Thomas Leuluai

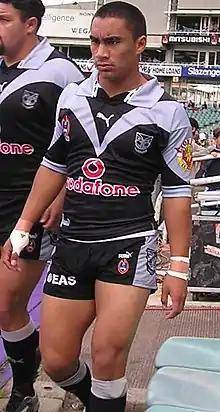
Leuluai playing for the Warriors at the SFS

In 2004, Leuluai signed a contract with Super League side as a replacement for Dennis Moran who had left the Broncos to join the Wigan Warriors. He spent two years at the club playing 38 games and scoring 19 tries. Both seasons were affected by injury. In 2005, his season was cut short by a broken ankle while his 2006 campaign was disrupted by a hamstring injury sustained while playing for New Zealand. His contract was not extended and he agreed to join the Wigan Warriors for the 2007 season.